The Silk Roads

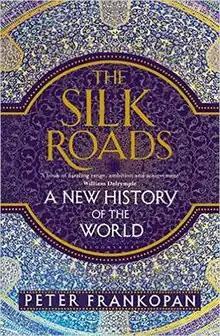
First edition book cover

The Silk Roads: A New History of the World is a 2015 non-fiction book written by English historian Peter Frankopan, a historian at the University of Oxford. A new abridged edition was illustrated by Neil Packer. The full text is divided into 25 chapters. The author combines the development of the world with the Silk Road.